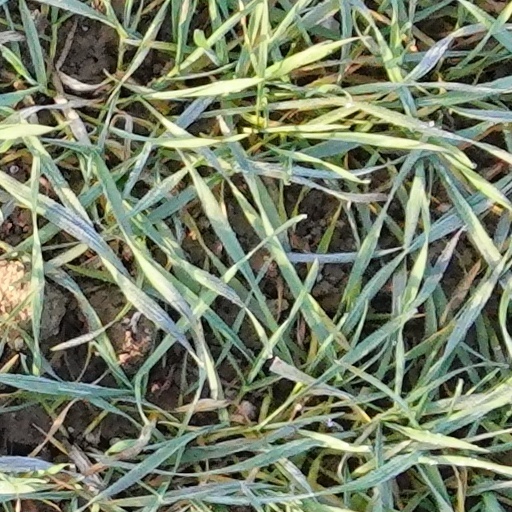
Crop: wheat